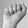
ASL letter: A